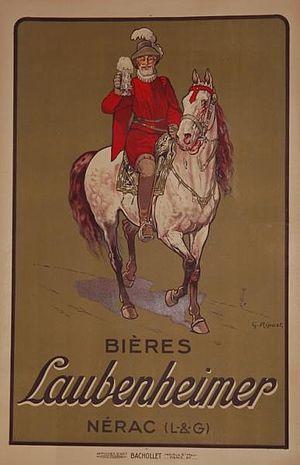
Bières Laubenheimer (Nérac, Lot-et-Garonne, France), affiche lithographiée chez Bachollet (Paris.
Nérac est une commune du Sud-Ouest de la France, située dans le département de Lot-et-Garonne.
Moïse Georges Alfred Ripart, né le 3 février 1871 à Paris 15ᵉ où il meurt en 1934, est un dessinateur, illustrateur et graveur français.